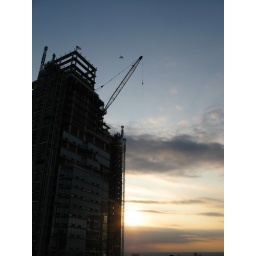
Sunset shot of the building next door to the apartment we stayed at while in New York